Gabriel Poix

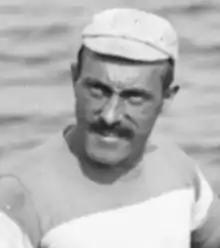
Poix in 1920

Gabriel Augustin Poix (8 November 1888 – 23 January 1946) was a French rower who competed in the 1912 Summer Olympics and in the 1920 Summer Olympics.